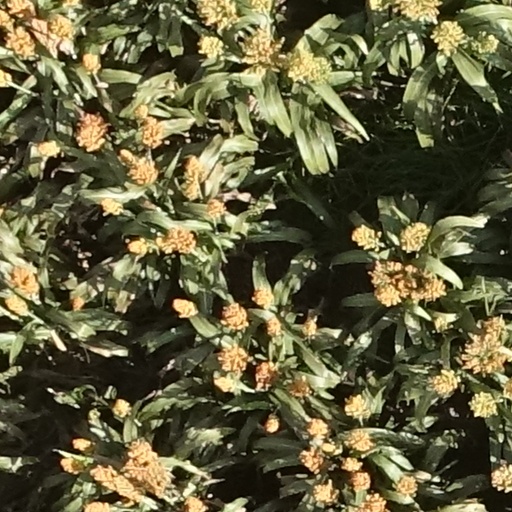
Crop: sorghum